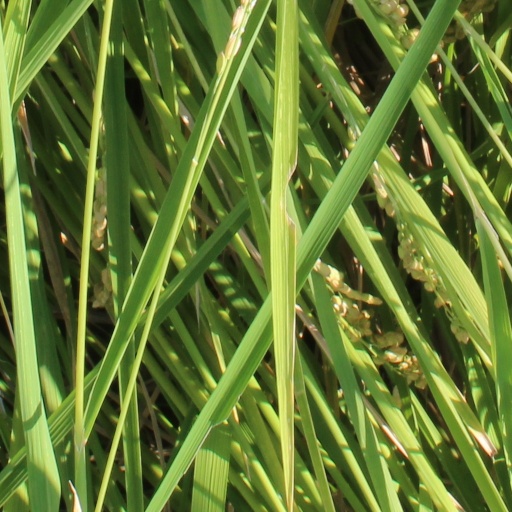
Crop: rice